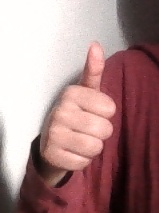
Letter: aleff